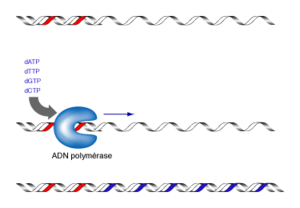
Le séquençage de l'ADN consiste à déterminer l'ordre d'enchaînement des nucléotides pour un fragment d’ADN donné.